Art of the Devil

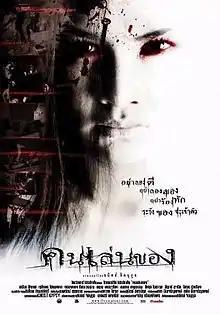
Theatrical poster

Art of the Devil ( or Khon len khong) is a 2004 Thai horror film directed by Tanit Jitnukul. It has two titular sequels, "Art of the Devil 2" (2005) and "Art of the Devil 3" (2008), but these films feature a different story with new characters.